Question: Please indicate a possible affordance area of the chair that can be used for sitting
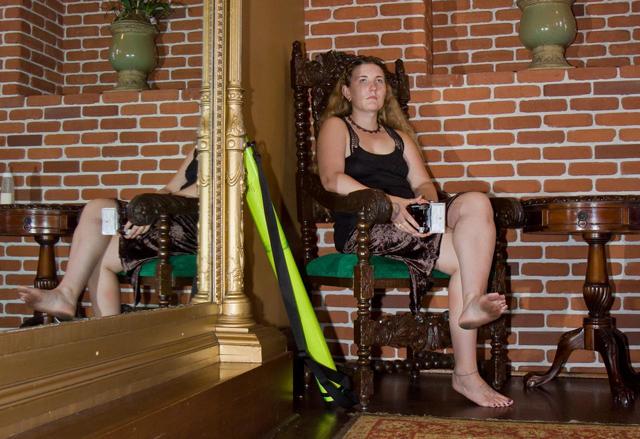
Answer: [303.5, 241.5, 463.5, 280.5]